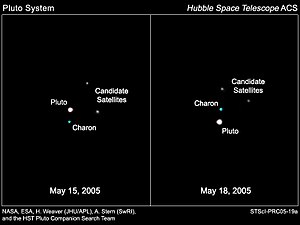
Hydra (måne)
Billederne der afslørede Hydra og Nix